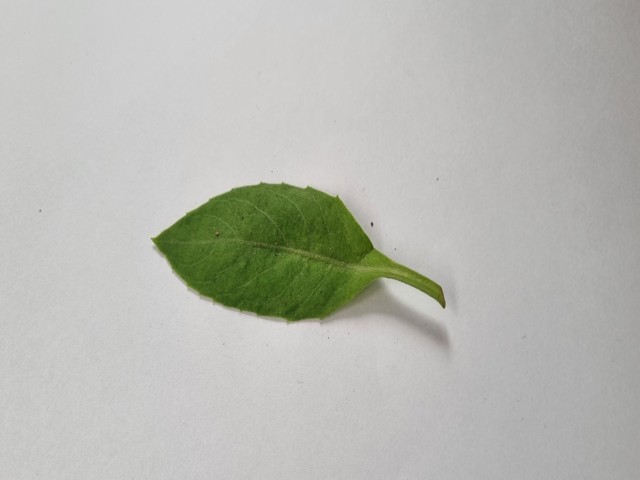
Plant: gainura